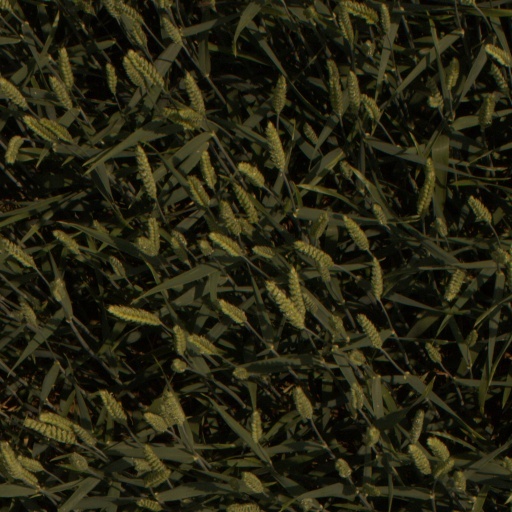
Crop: wheat